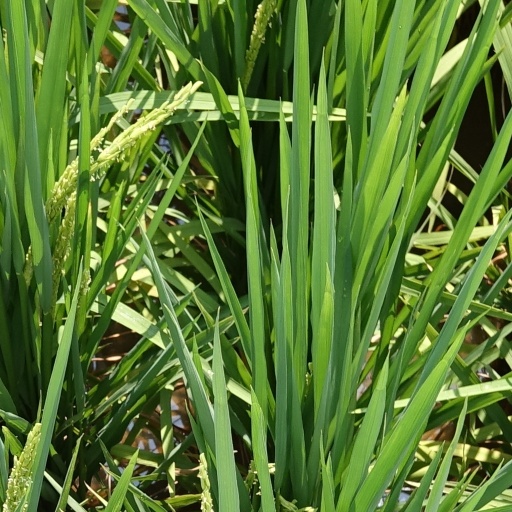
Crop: rice